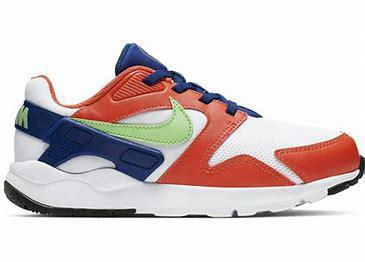
Brand: Nike
Model: LD Victory